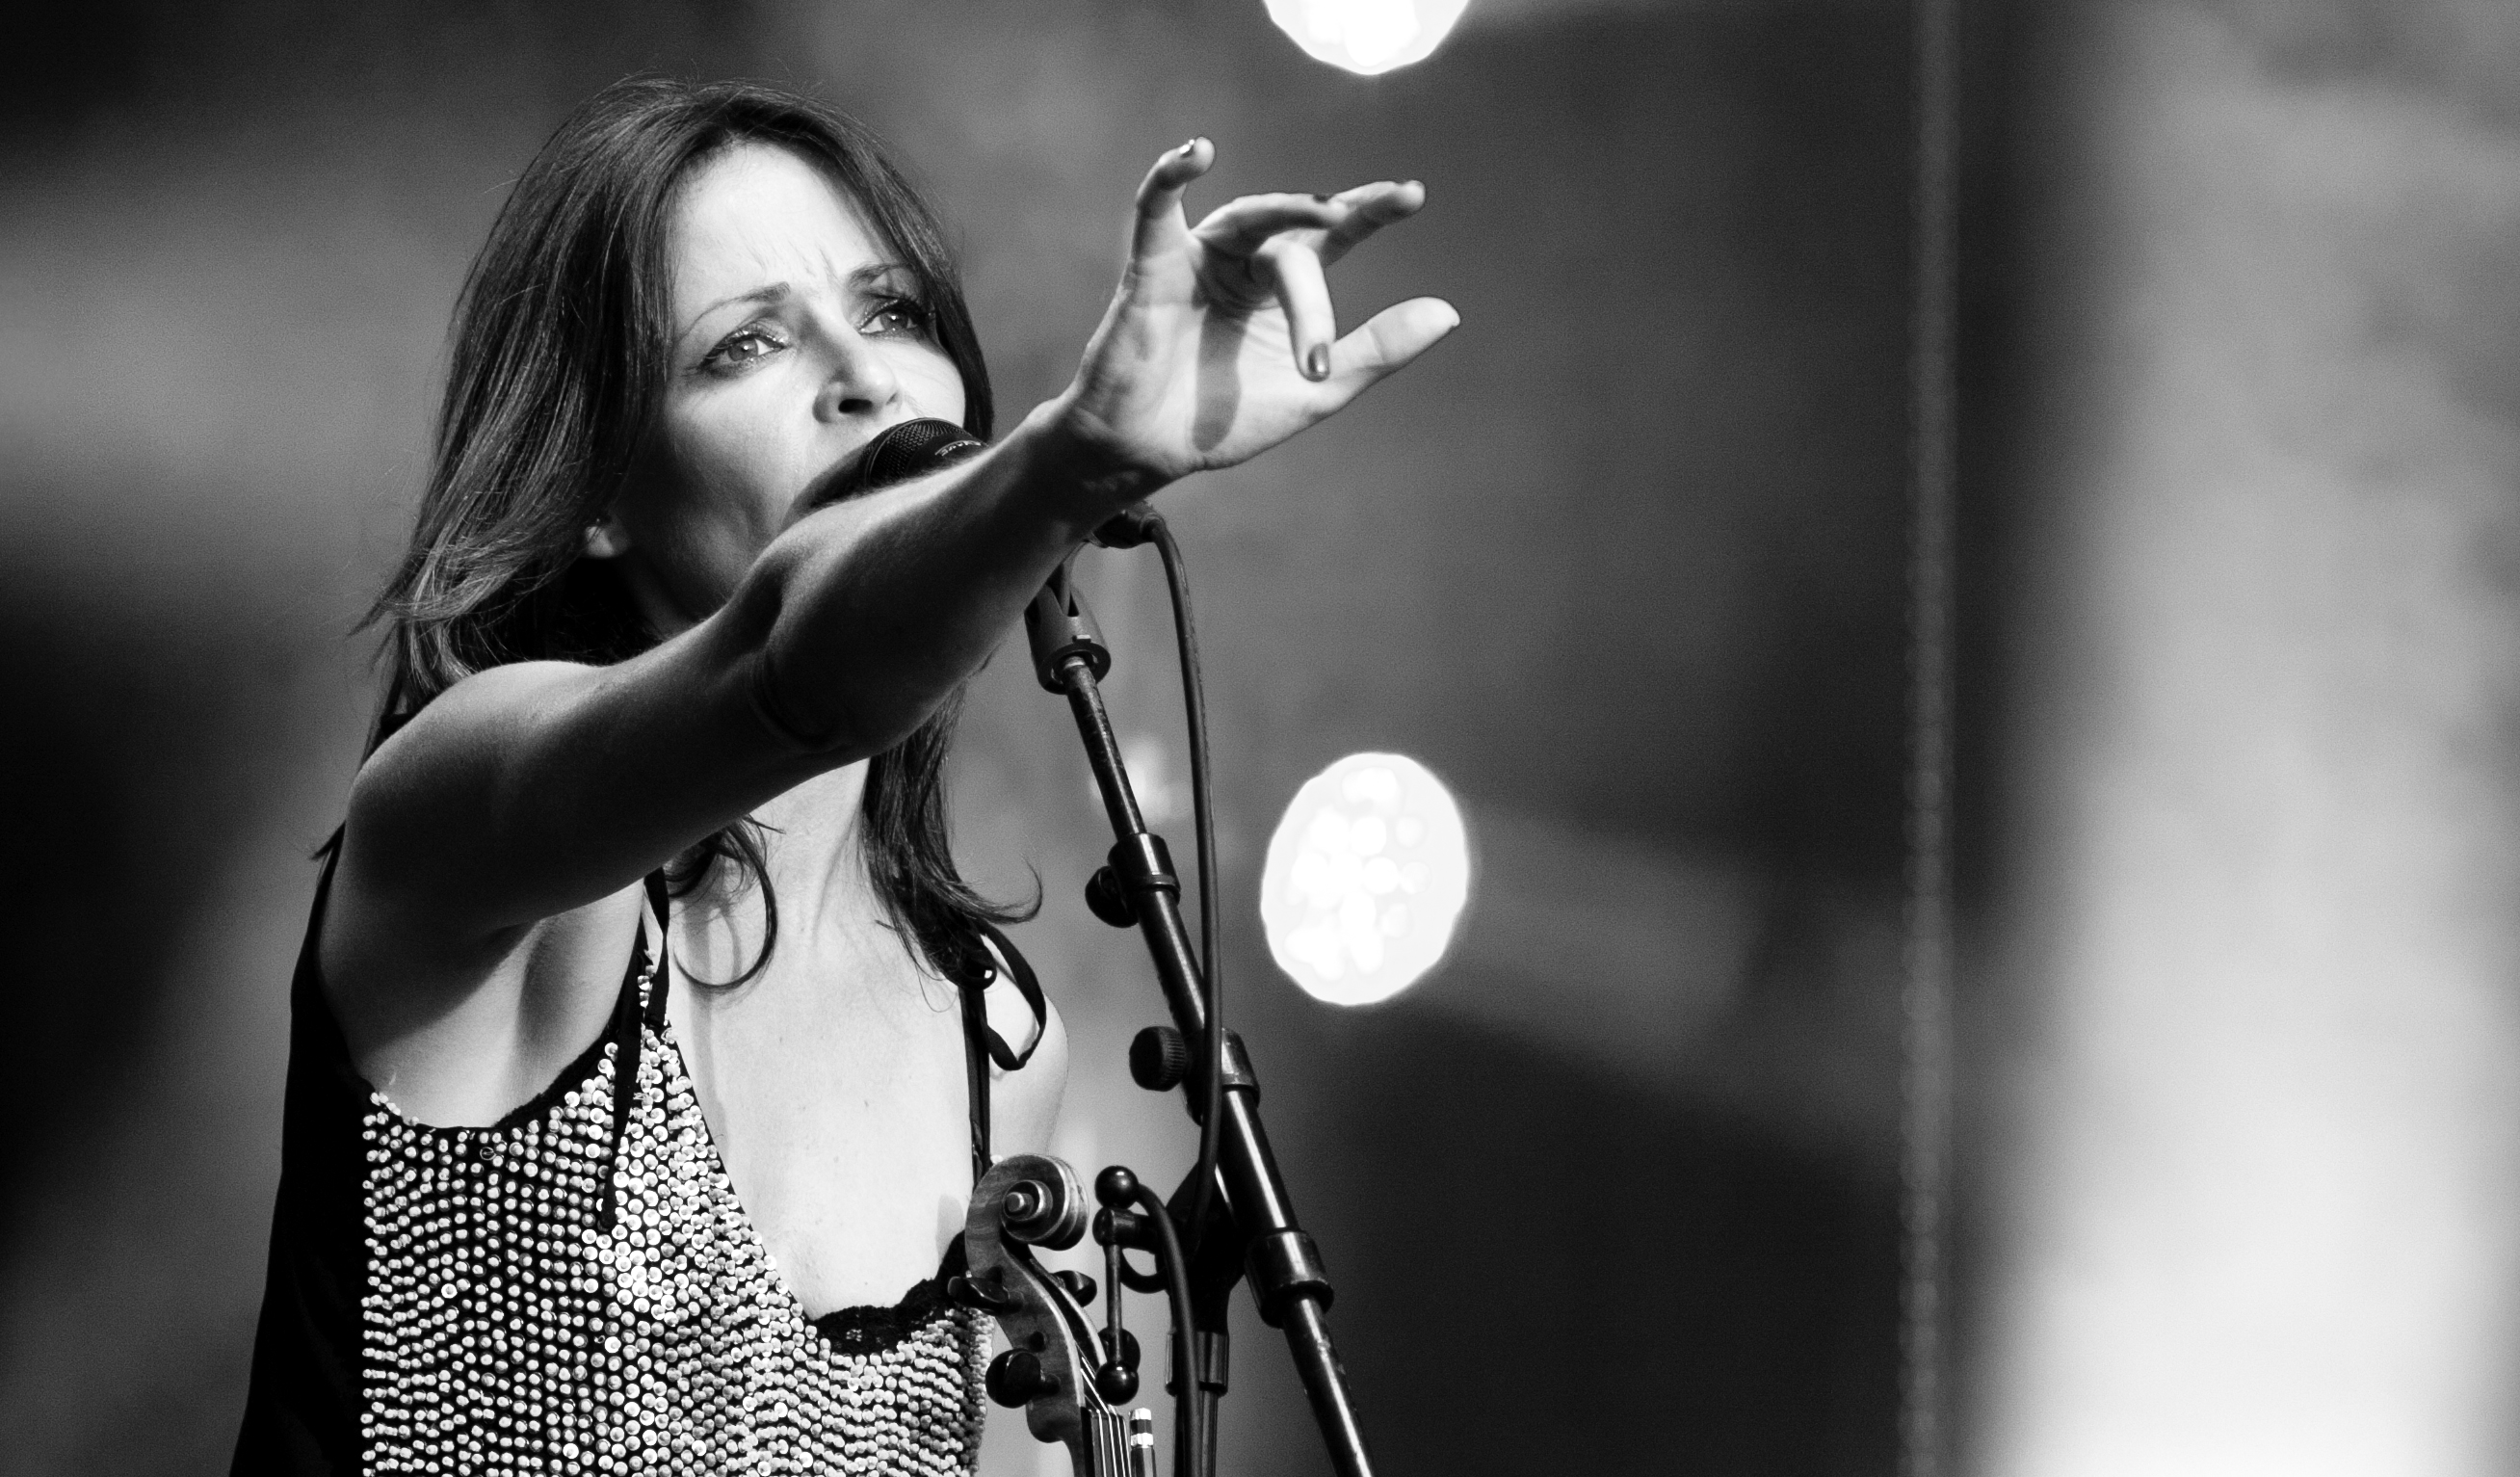
person, music, black and white, white, photography, summer, concert, live, canon, fashion, musician, black, monochrome, festival, 40d, gig, brussels, 2012, bsf, sharon, corr, sharoncorr, performance, singing, guitarist, entertainment, photo shoot, singer songwriter, monochrome photography